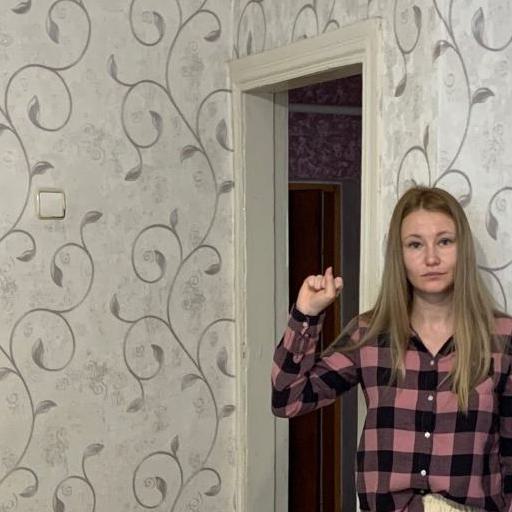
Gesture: fist